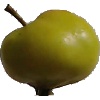
Label: Apple Red Yellow 2